COVID-19 pandemic in Kerala

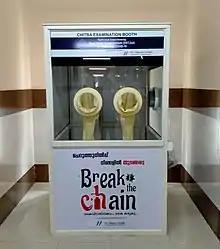
A COVID-19 testing kiosk in Kerala

The Kerala government introduced a mass hand washing campaign named "break the chain" on March 15 to educate people about the importance of public and personal hygiene due to the spread of the novel coronavirus across the state. Health Minister of Kerala, Smt. K. K. Shailaja inaugurated the mass campaign. The government has appealed the public to promote "break the chain" campaign as a safety measure. During this campaign, the government has installed water taps with hand wash bottles at public spots of the railway stations and other public places.